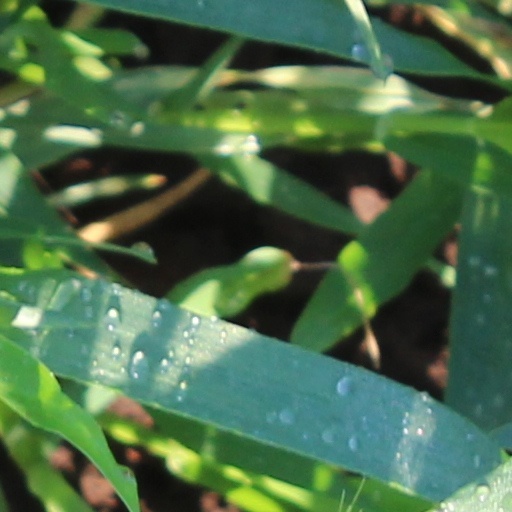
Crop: wheat